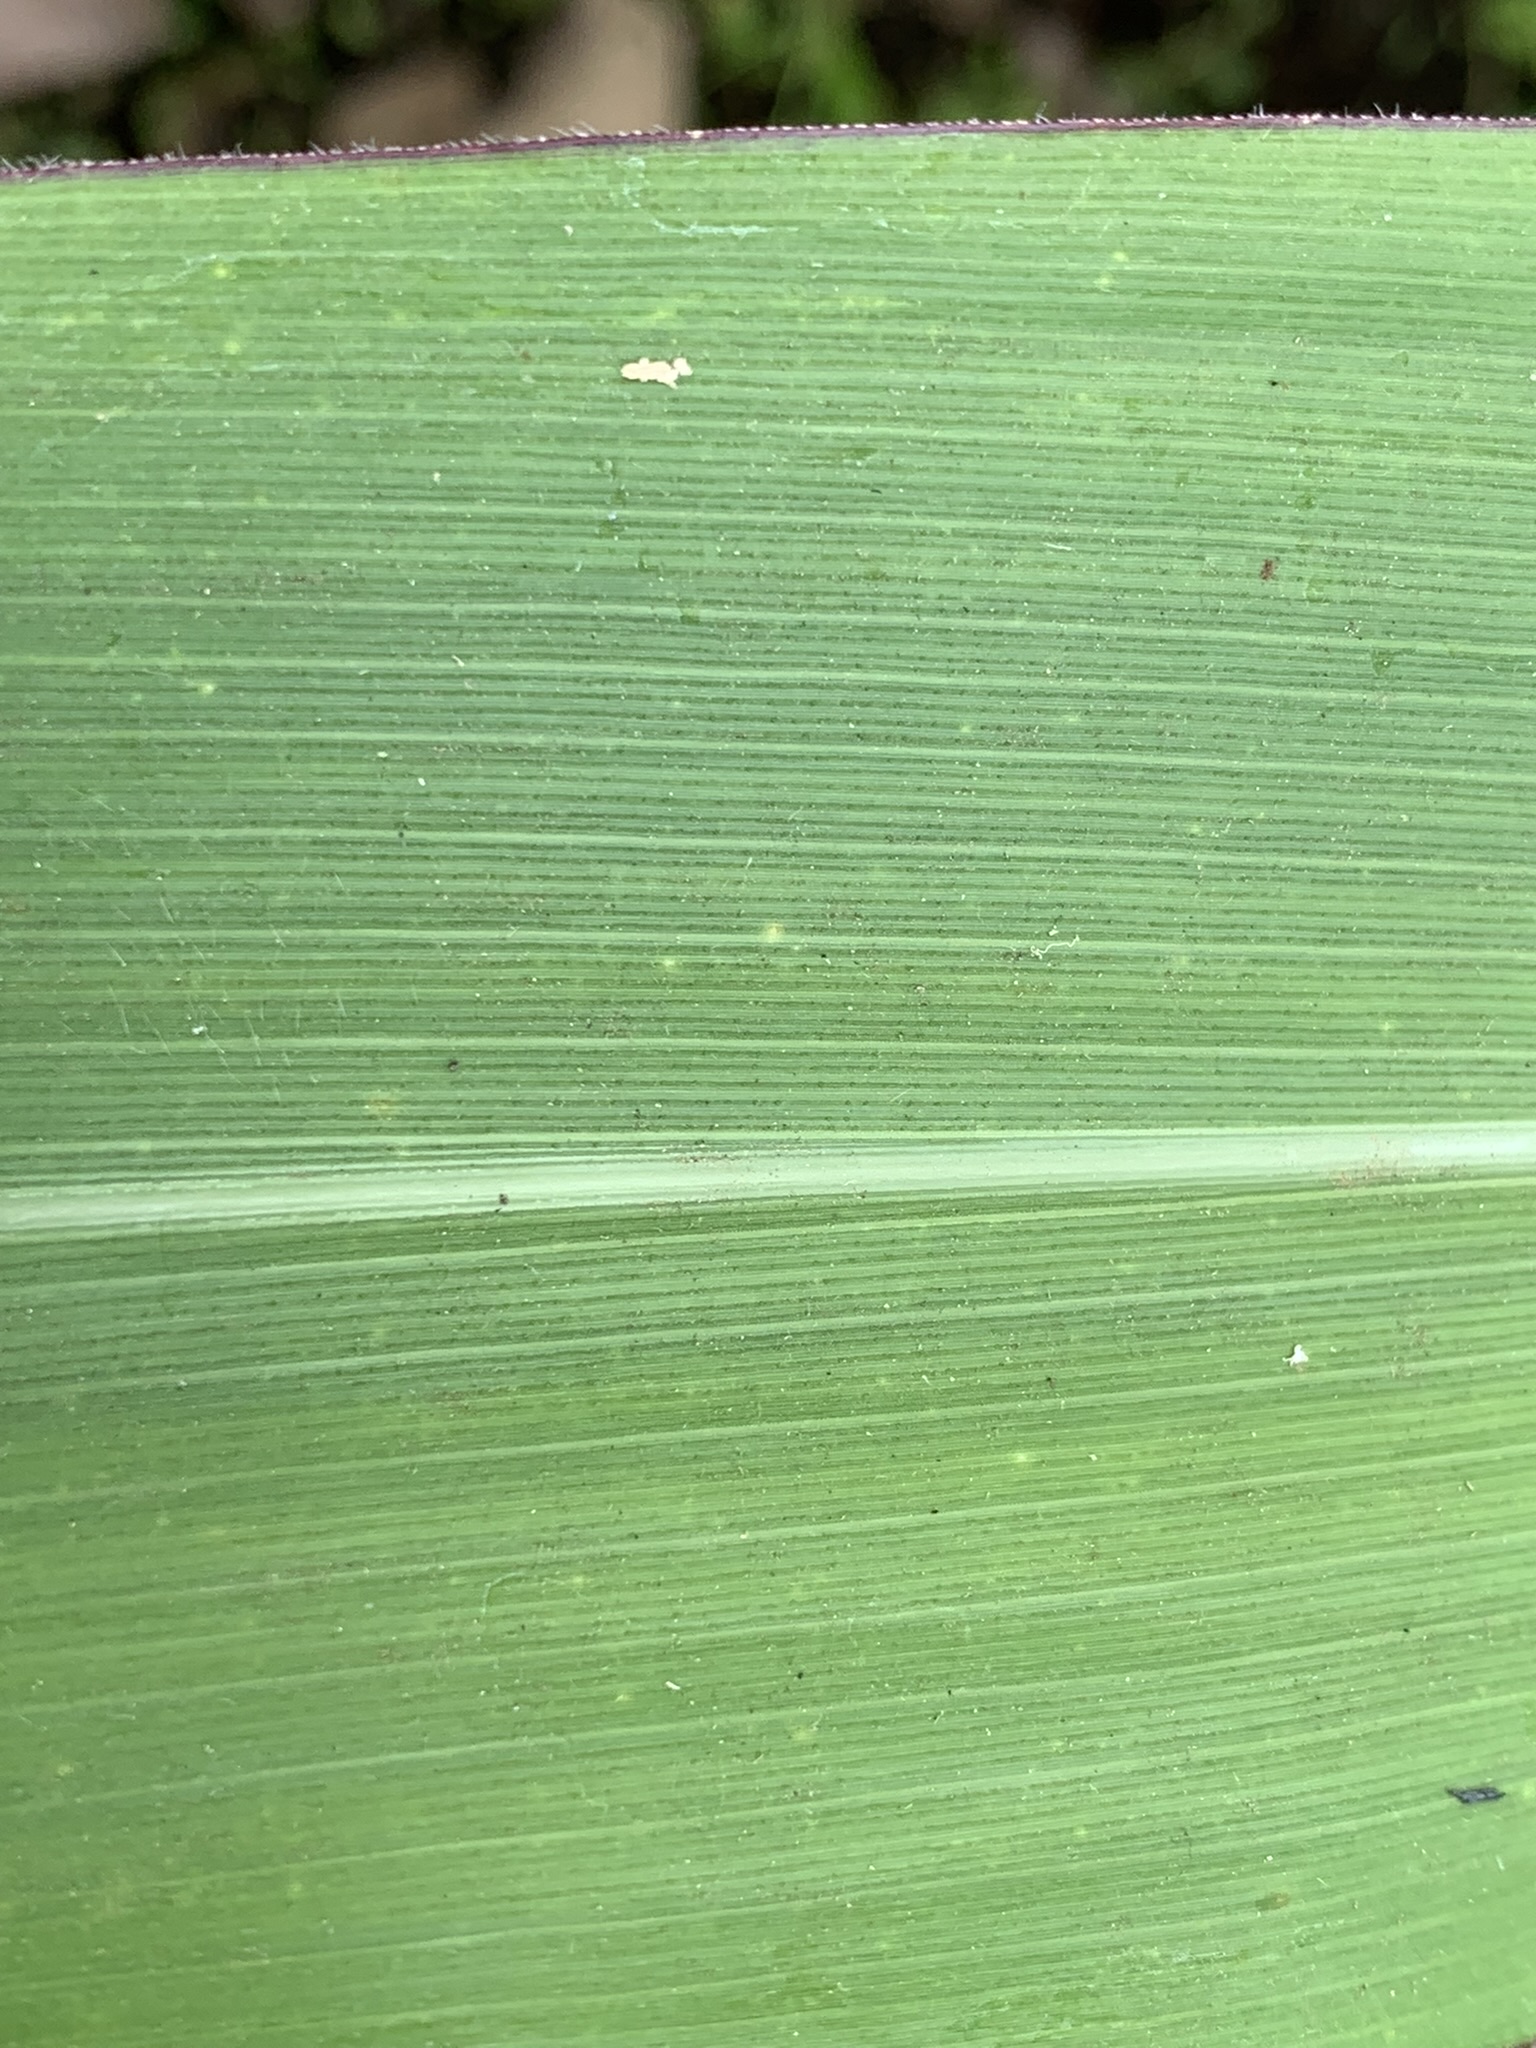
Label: Healthy